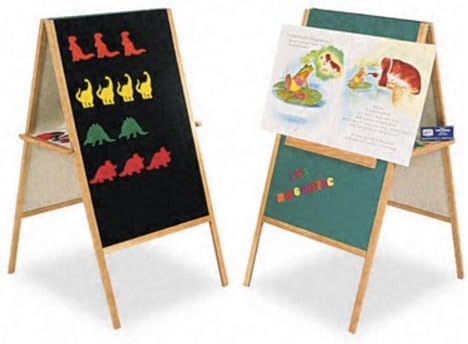
Quartet XEH021 Quartet 5-in-1 Magnetic Teacher's Easel, Chalkboard/Flannel, 24 x 47, BLK/Green
Category: Office Products
Multifunctional easel can be used as a flannel board, tackboard, chalkboard, magnetic board or to display big books, charts and posters. Black flannel on one side, magnetic green chalkboard on the other. Includes a magnetic-backed oak tray to position display items and removable storage tray for flannel pieces, chalk or magnetic accessories. Folds flat to store. 24w x 47h.
Features: Multifunctional foldable easel features black flannel on one side, magnetic green chalkboard on the other and includes a magnetic-backed oak storage tray. | Multifunctional easel can be used as a flannel board, tackboard, chalkboard, magnetic board or to display big books, charts and posters. | Black flannel on one side, magnetic green chalkboard on the other. | Includes a magnetic-backed oak tray to position display items and removable storage tray for flannel pieces, chalk or magnetic accessories. | Folds flat to store. | Features black flannel on one side, magnetic green chalkboard on the other and includes a magnetic-backed oak storage tray. | Multifunctional easel can be used as a flannel board, tackboard, chalkboard, magnetic board or to display big books, charts and posters. | Black flannel on one side, magnetic green chalkboard on the other. | Includes a magnetic-backed oak tray to position display items and removable storage tray for flannel pieces, chalk or magnetic accessories. | Folds flat to store.